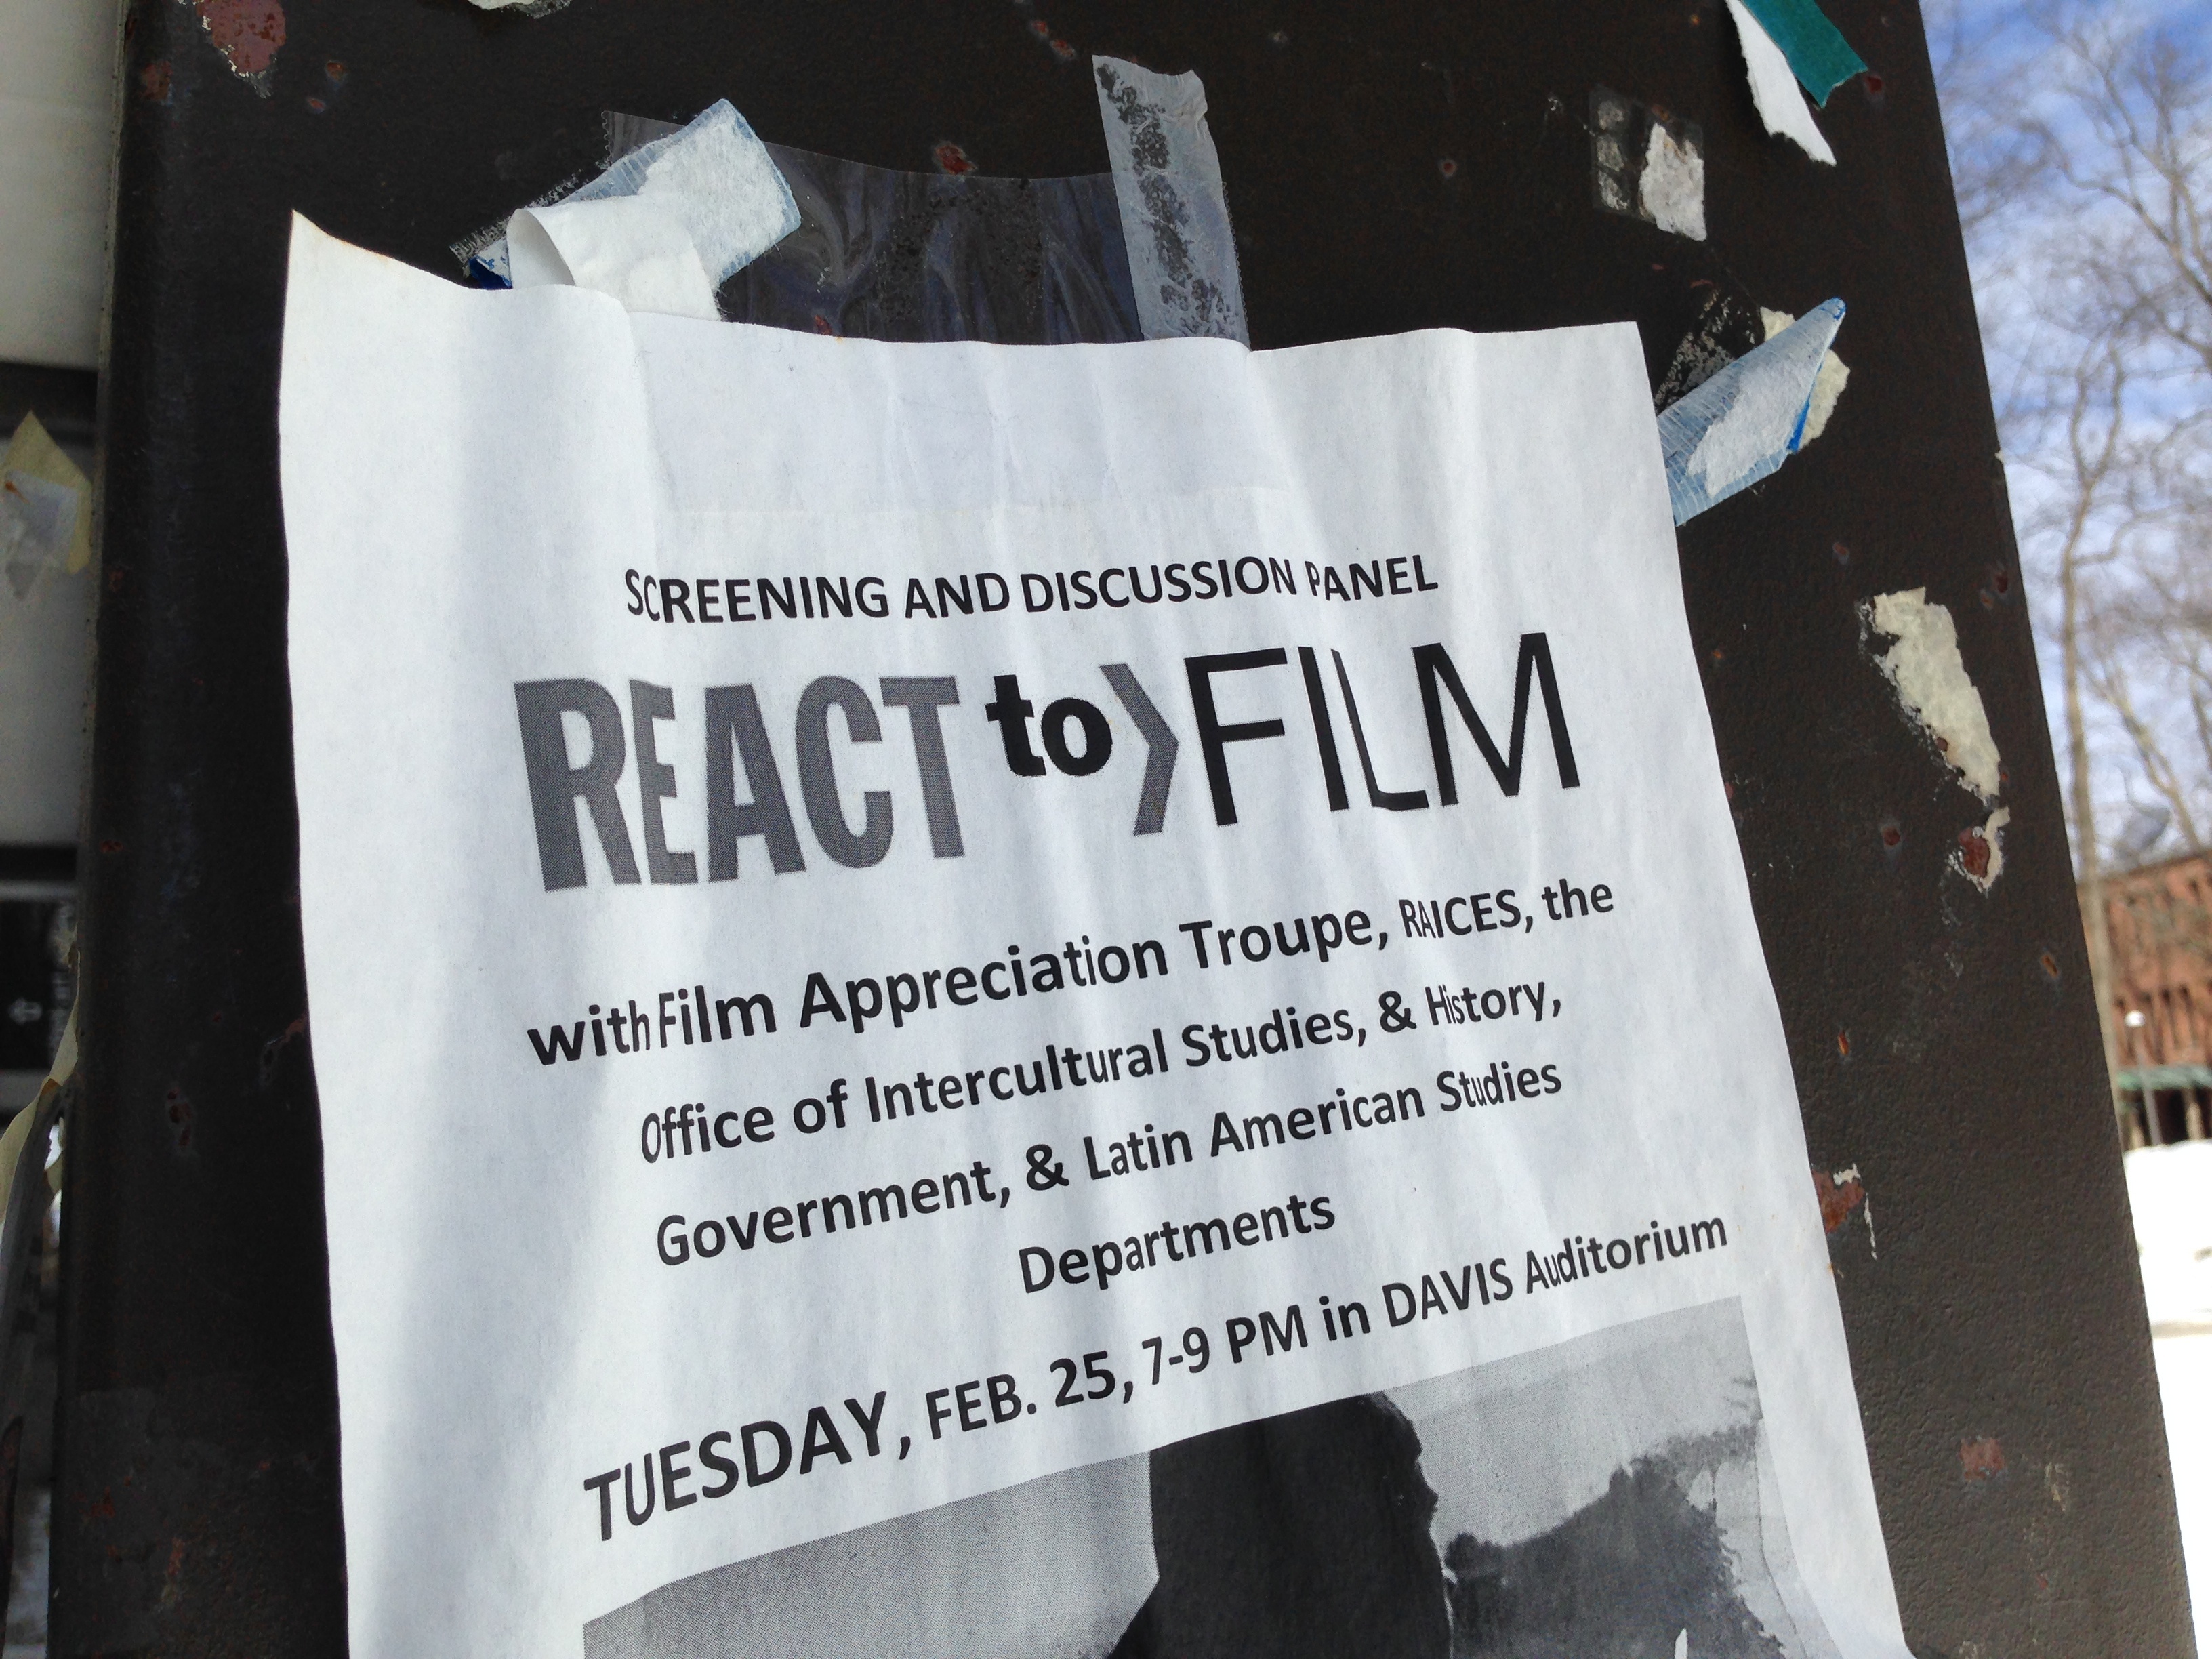
advertising, sign, banner, art, poster